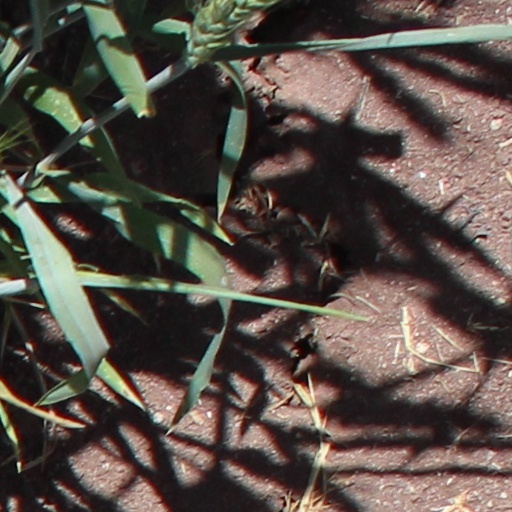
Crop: wheat